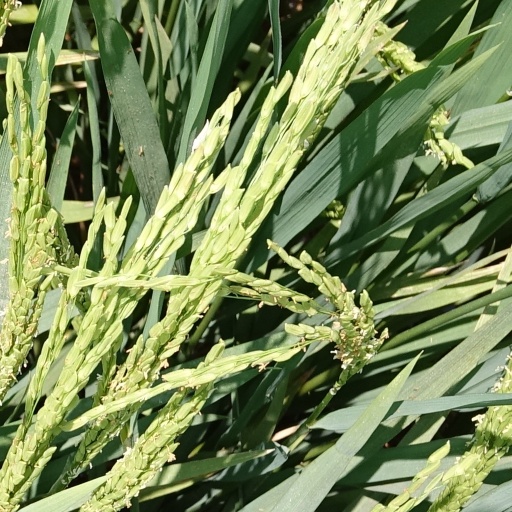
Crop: rice